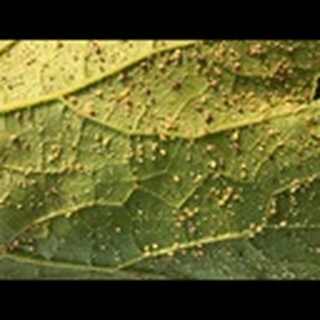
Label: cotton_aphids